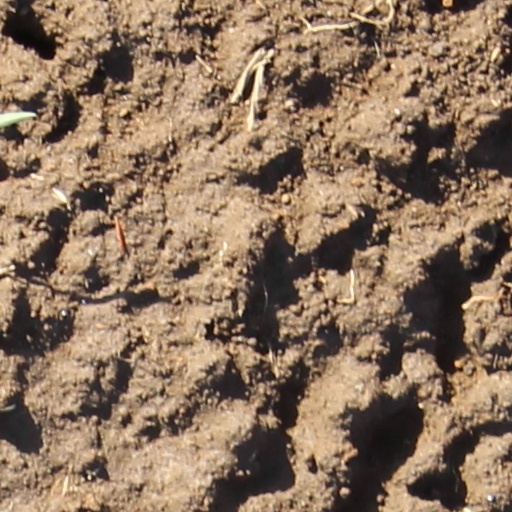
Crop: wheat